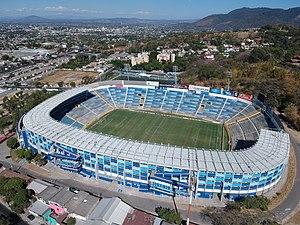
L'Estadio Cuscatlán est un stade de football situé dans la ville de San Salvador au Salvador. Inauguré en 1976. Il peut accueillir 53 400 spectateurs, ce qui en fait le plus grand stade en Amérique centrale et dans les Caraïbes.